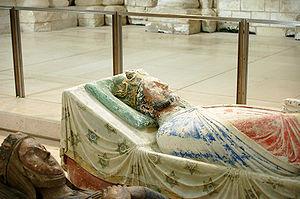
Gisants de Richard Coeur de Lion et sa belle-soeur Isabelle d'Angoulême, à Fontevraud.
Richard Iᵉʳ dit Cœur de Lion fut roi d'Angleterre, duc de Normandie, duc d'Aquitaine, comte de Poitiers, comte du Maine et comte d'Anjou de 1189 à sa mort en 1199.
La décoction est une pratique funéraire médiévale qui consistait à faire bouillir le corps d'un défunt, après l'avoir éviscéré. Elle permettait de séparer les différentes parties du corps et faciliter le transport des reliques. La décoction est d'abord réservée aux grands personnages dès le XIIᵉ siècle, puis se diffuse dans la Chrétienté au XIIIᵉ siècle. Elle est condamnée par la bulle papale de Boniface VIII en 1299. Elle disparaît progressivement aux XIVᵉ siècle et XVᵉ siècle.